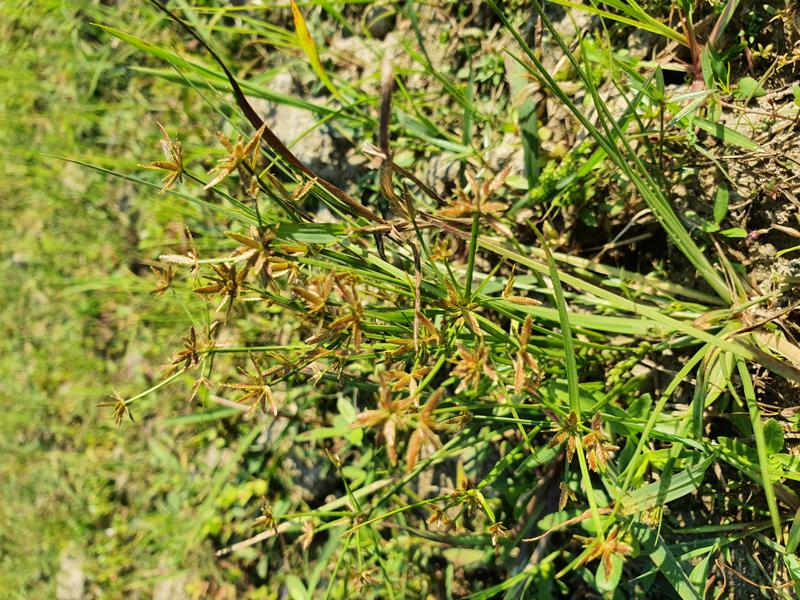
Weed species: Cyperus ochraceus